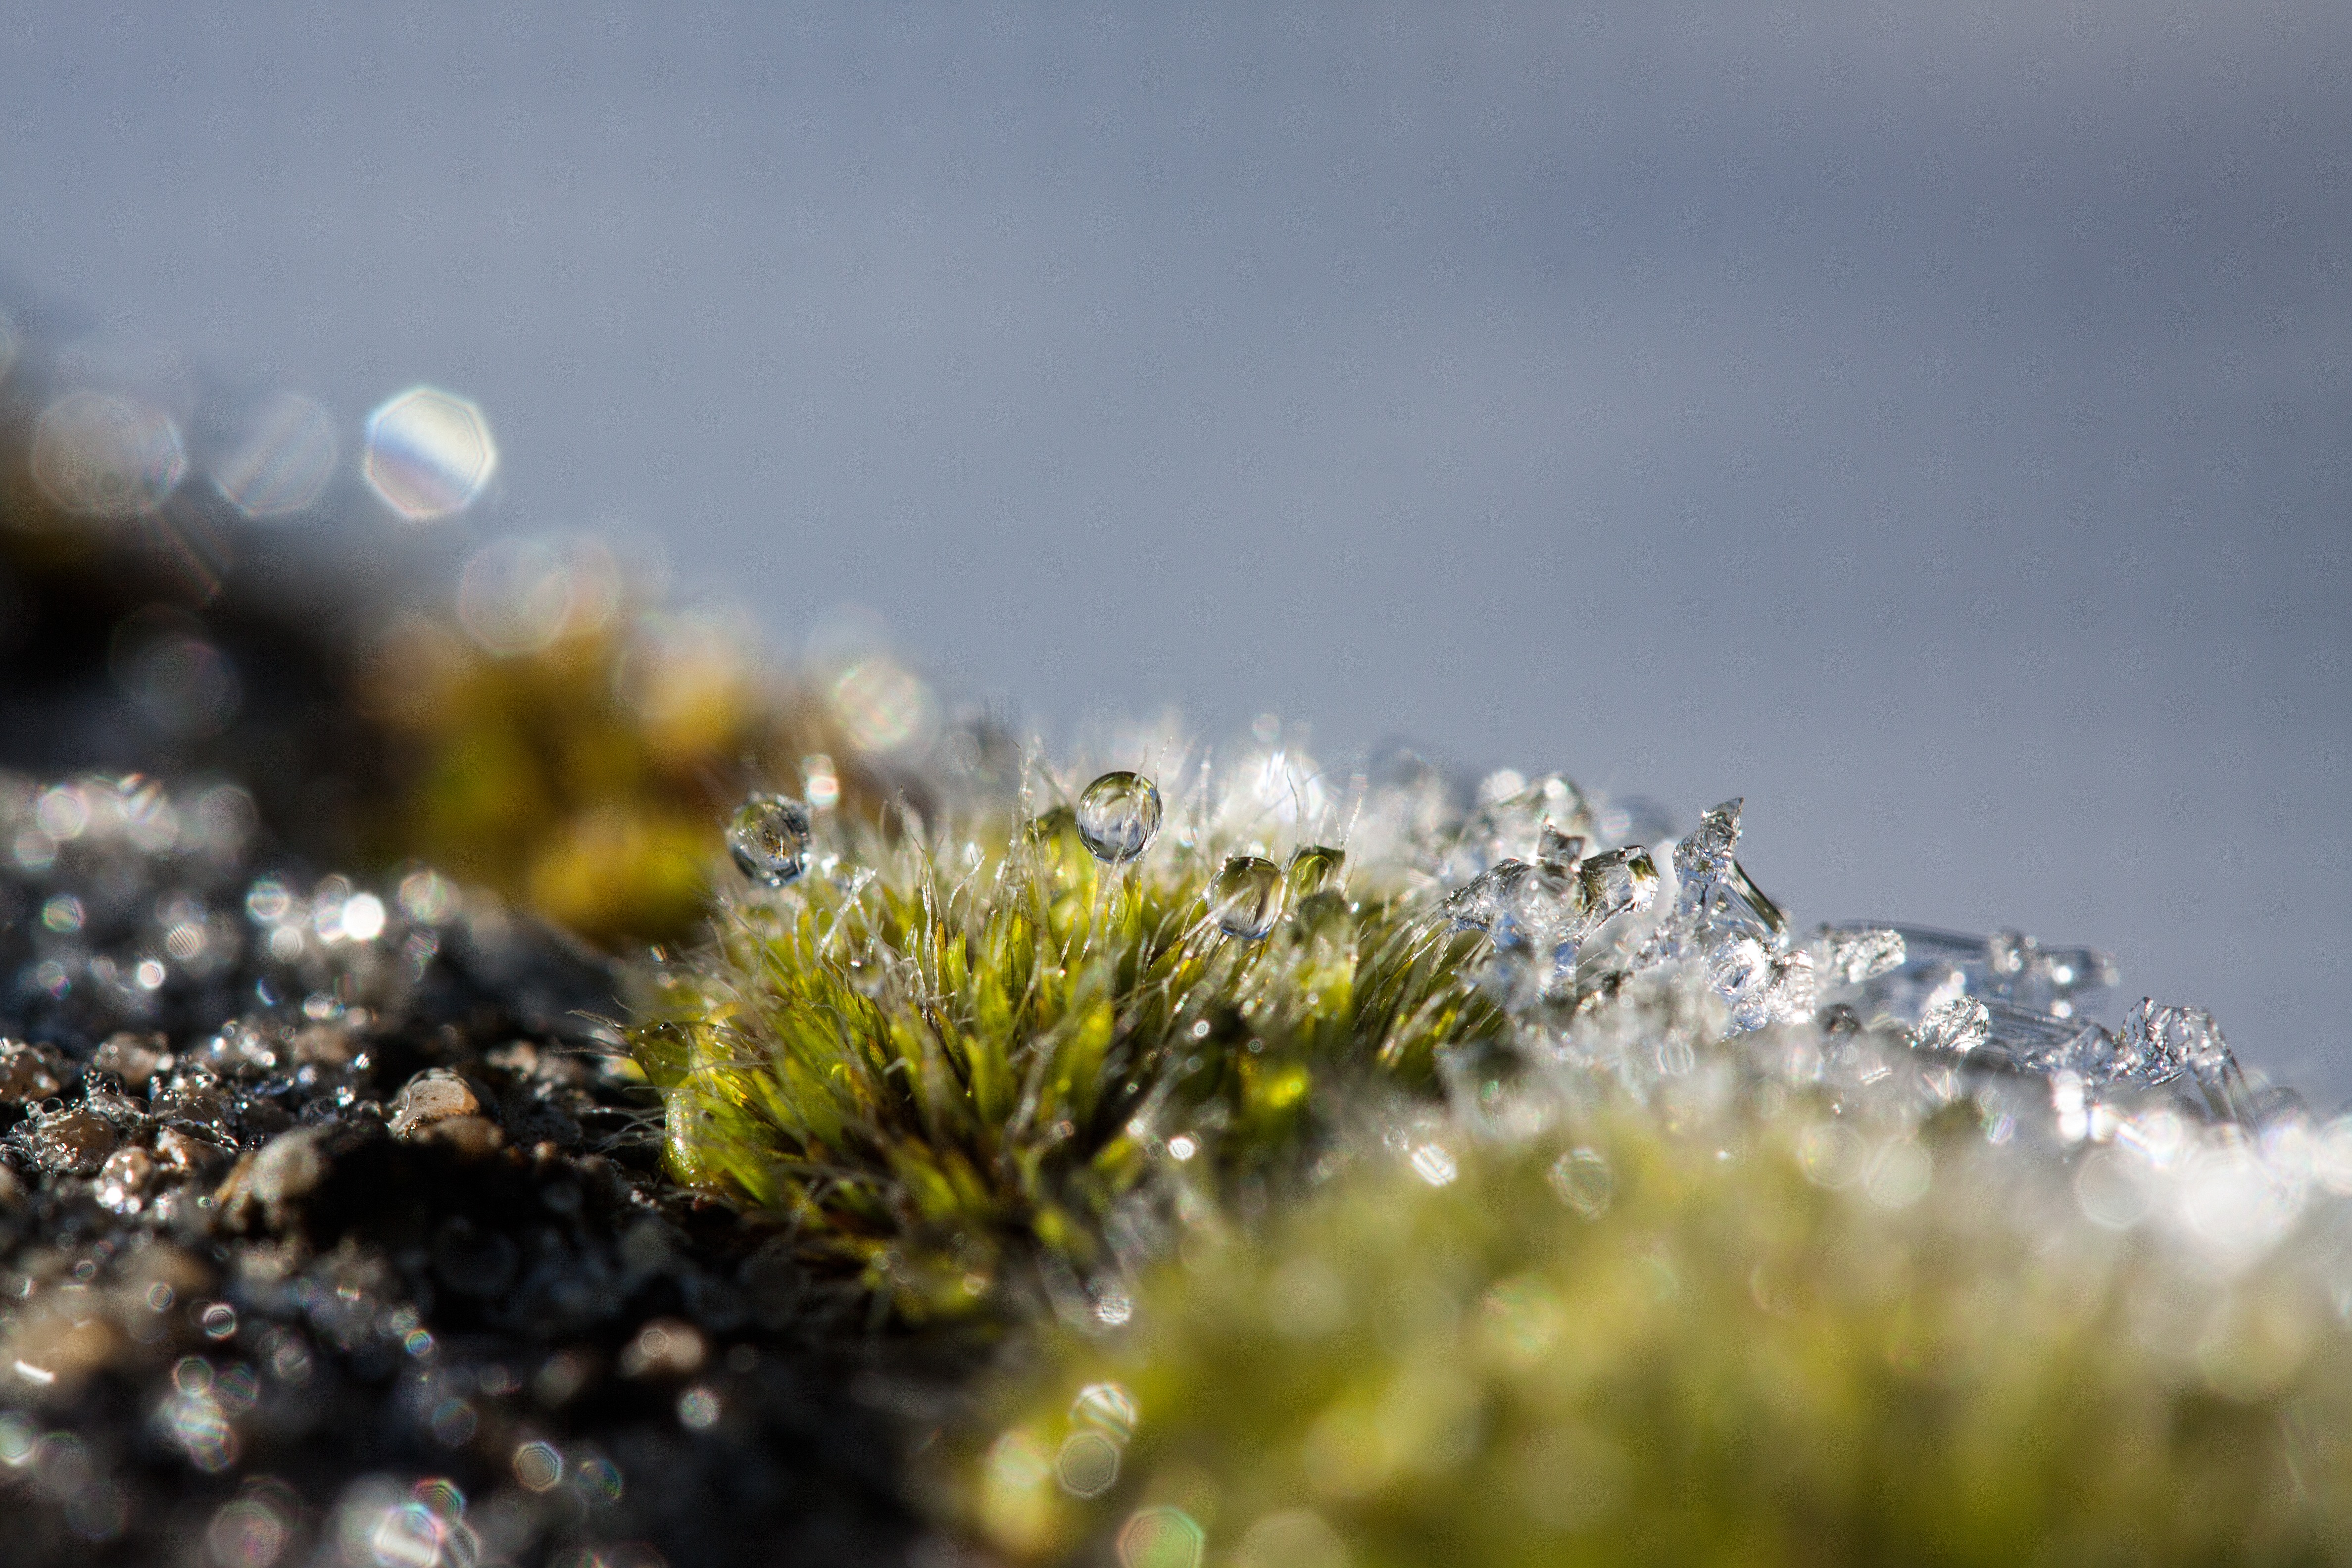
tree, water, nature, grass, branch, blossom, snow, cold, winter, dew, plant, white, photography, sunlight, leaf, flower, frost, moss, green, macro, autumn, frozen, flora, wildflower, close up, transition, transparent, sugar, melted, hoarfrost, macro photography, crystals